History of Estonia

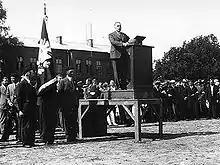
Vaps Movement meeting in Pärnu, Artur Sirk speaking

By 1819, the Baltic governorates were the first in the Russian empire in which serfdom was abolished, enabling an increasing number of farmers to rent or purchase land, as well as triggering a wave of internal migration of landless rural Estonians into the growing cities. These moves created the economic foundation for the coming to life of the Estonian national identity, as the country was caught in a current of national awakening that began sweeping through Europe in the mid-19th century. The general population, as well as the students and faculty of the multicultural Imperial University of Dorpat, were largely uninterested in the Russification programmes introduced by the imperial Russian central government in the 1890s.